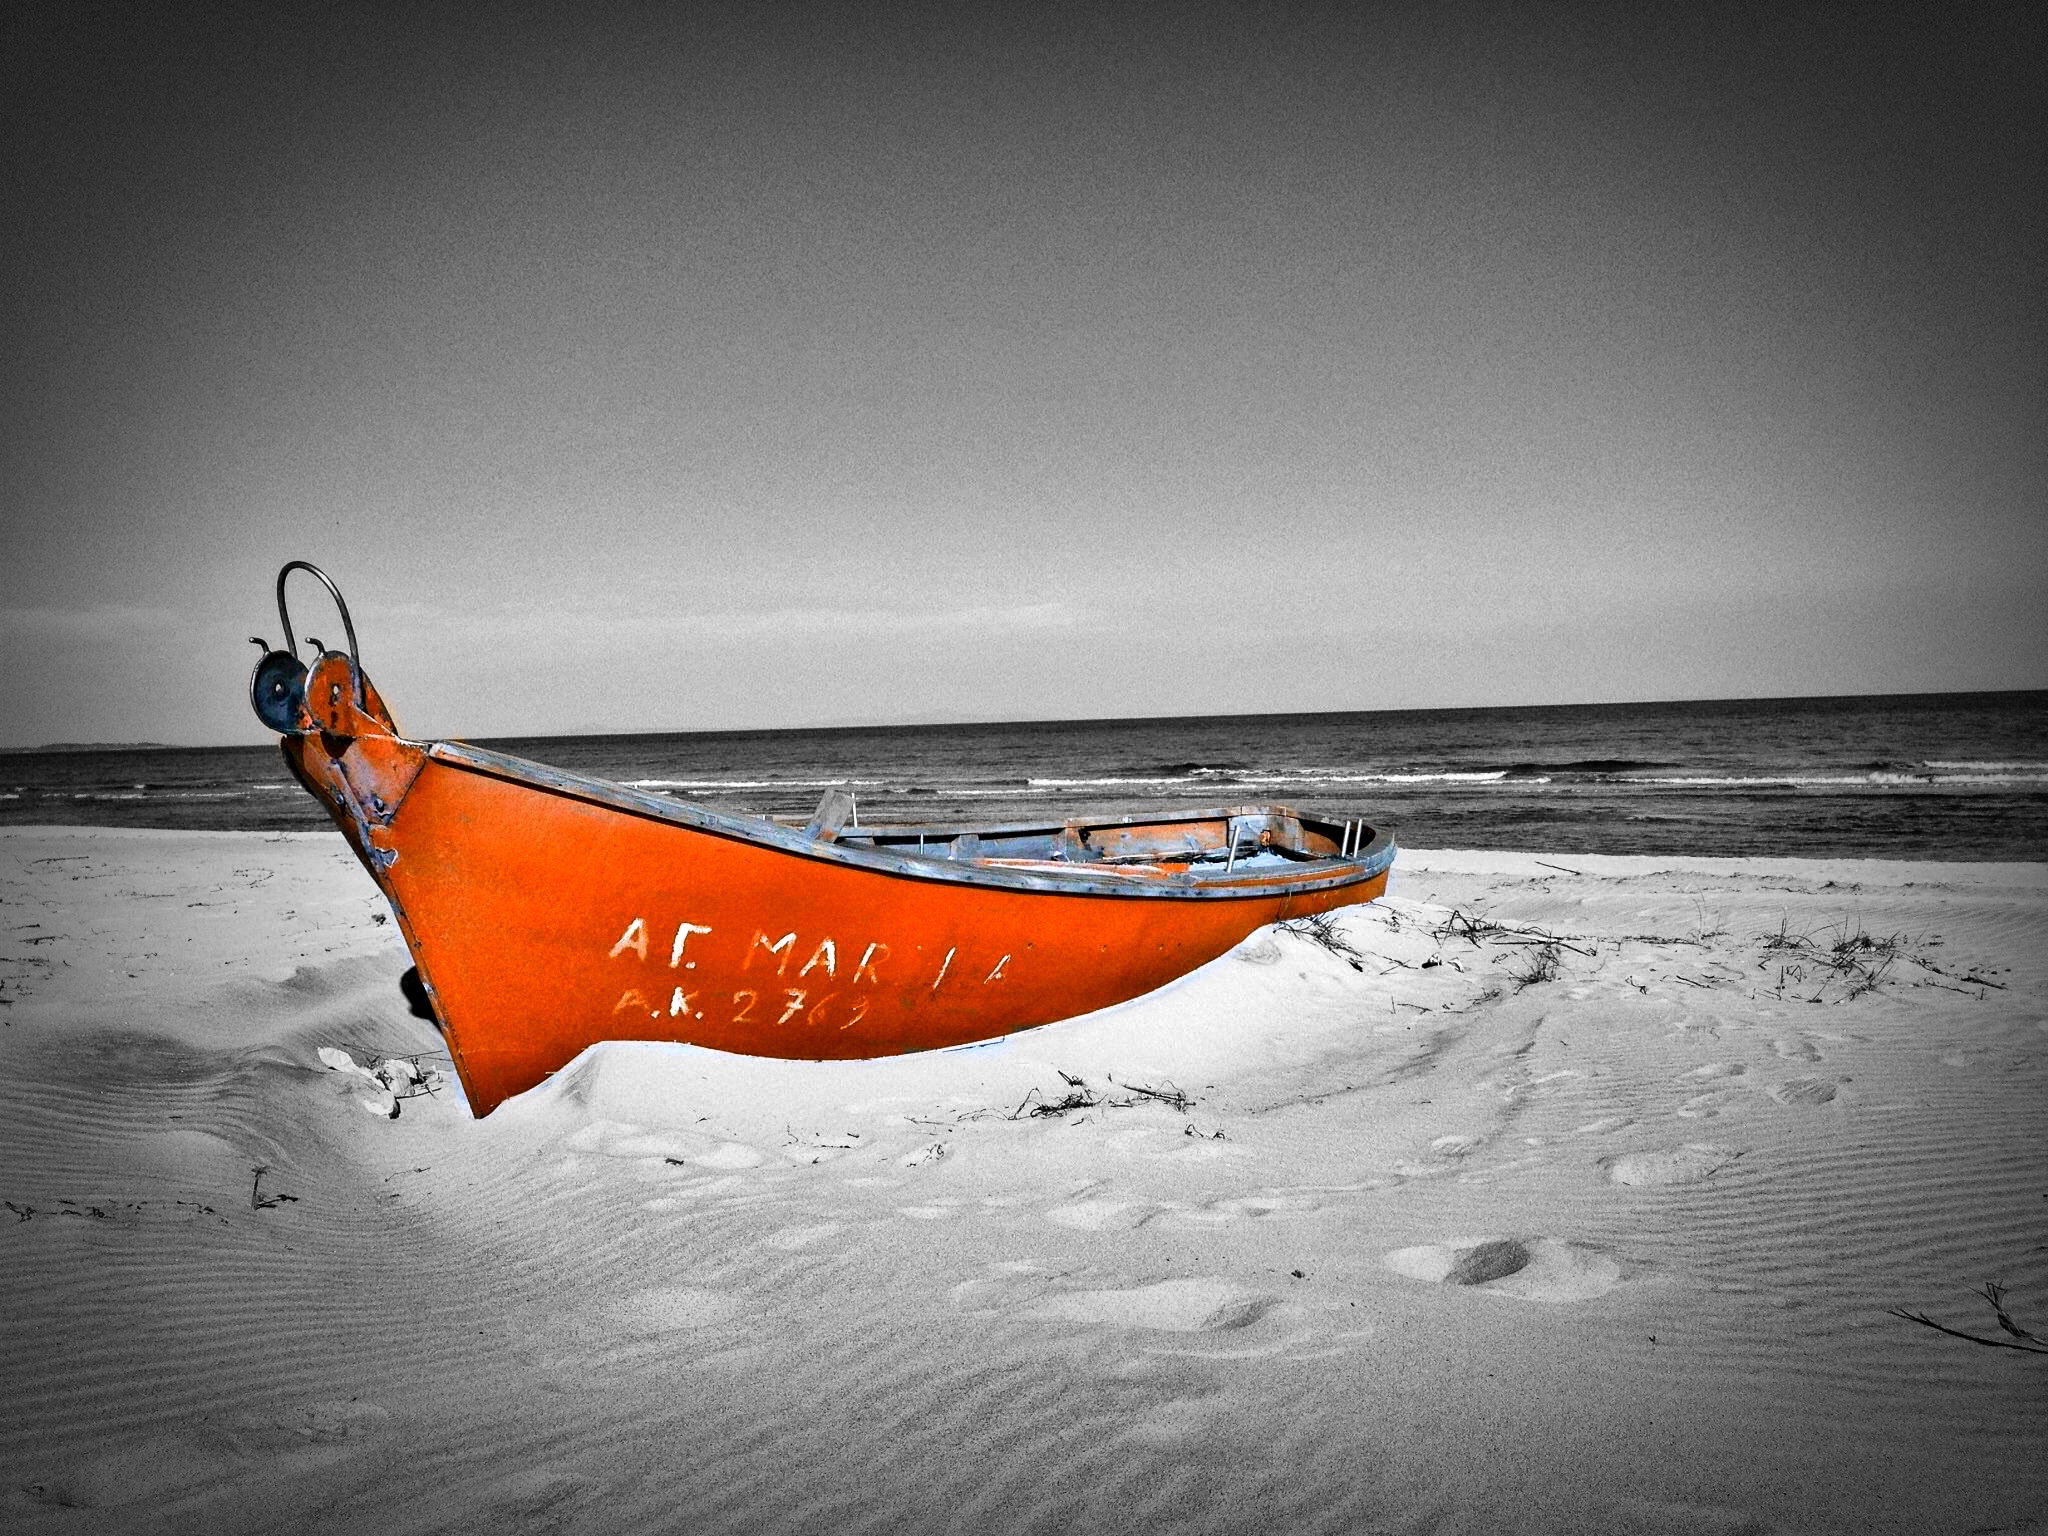
beach, sea, coast, water, ocean, snow, white, boat, photography, wave, old, ship, summer, wild, boot, ice, paddle, reflection, red, vehicle, kayak, bank, boating, stranded, shipping, maritime, wreck, watercraft, computer wallpaper, surfing equipment and supplies, watercraft rowing